Cultural assimilation of Native Americans

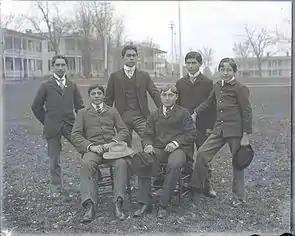
Male Carlisle School students (1879)

The movement to reform Indian administration and assimilate Indians as citizens originated in the pleas of people who lived in close association with the natives and were shocked by the fraudulent and indifferent management of their affairs. They called themselves "Friends of the Indian" and lobbied officials on their behalf. Gradually the call for change was taken up by Eastern reformers.